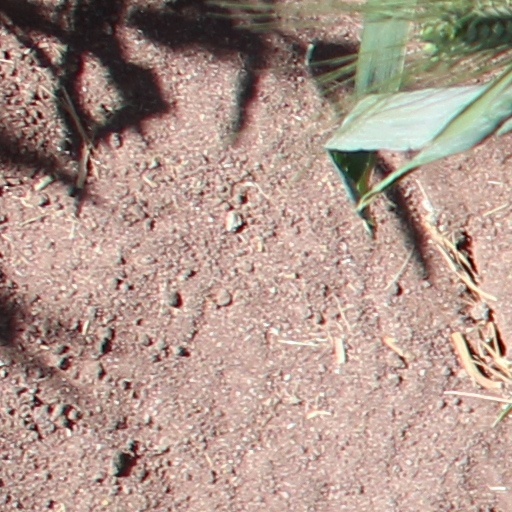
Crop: wheat